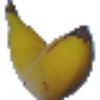
Label: Banana 1